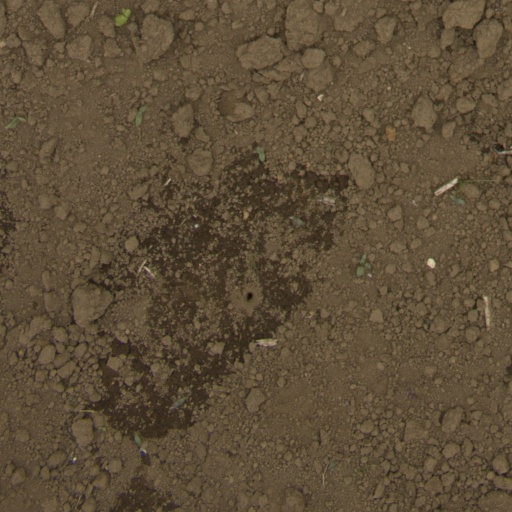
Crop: Jerusalem artichoke